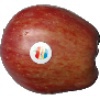
Label: Apple Red 1